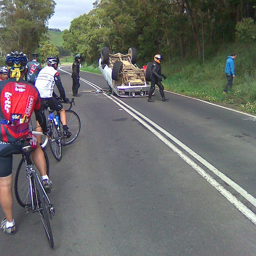
A number of people on bicycles watching police  by a wrecked car.
Car accident with car on roof man standing off on the side and a group of bicyclists.
The car us upside down on the road way.
Bicyclists and motorbike riders help investigate a car rolled over on a road
Bicyclists observe a flipped car on the street.